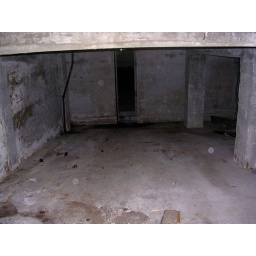
Another shot through a black hole in the wall of the factory.